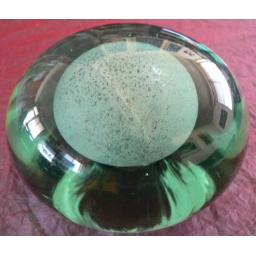
Unknown 3.4&amp;quot; x 2&amp;quot; Sphere inside green glass polished deep base with rough pontil mark in middle